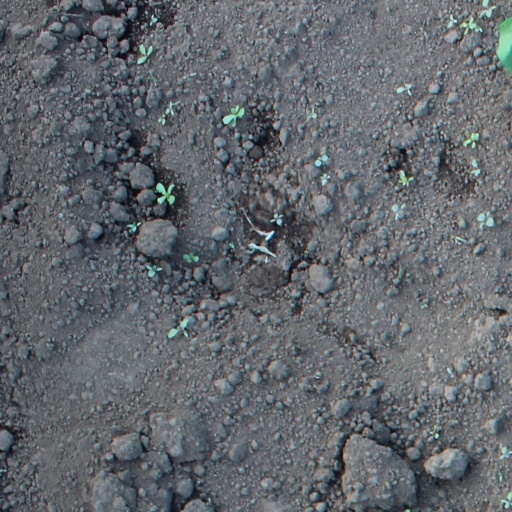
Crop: soybean